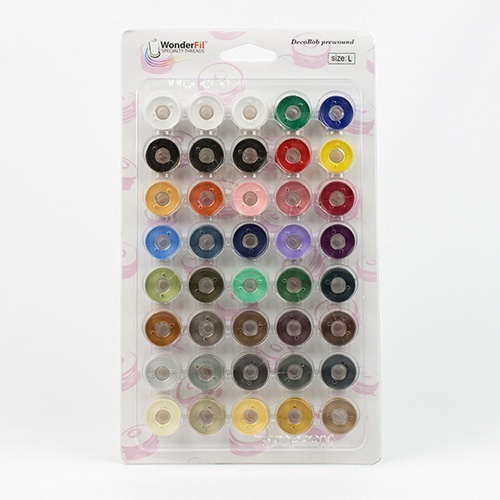
Prewound DecoBob Bobbins Size L  Master Set (40 pcs)
40 Prewound Class L Bobbins 110yds WonderFil pre-wound bobbins are wound with our 80wt DecoBob™ thread in a reusable plastic bobbin, which means there is no glue or wax holding it together (which also makes for happy machines)! DecoBob™ makes for an ideal bobbin thread as using a finer weight thread will also minimize the bulk in whatever you are doing, however DecoBob™ also has the strength, versatility, and reliability you can count on. Pre-wounds are a fantastic choice because they come wound uniformly meaning you will get more consistency in all your stitches, which is especially noticeable when doing embroidery. They also come wound with a higher density of thread than when you wind your own bobbins on a domestic machine.
Brand: Wonderfil
Category: Arts & Entertainment > Hobbies & Creative Arts > Arts & Crafts > Art & Crafting Tools > Thread & Yarn Tools > Thread & Yarn Spools